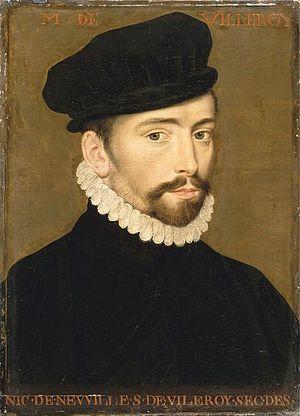
Nicolas de Neuville (ou Neufville), seigneur de Villeroy
La maison de Neufville de Villeroy est une famille de la noblesse française originaire de Lorraine. Elle est issue d'un secrétaire des finances anoblie par Louis XII au XVIᵉ siècle. Elle a été élevée au titre ducal en 1651. Elle est éteinte de nos jours.
Nicolas IV de Neufville, marquis de Villeroy, est un homme d'État français, secrétaire d'État pendant les guerres de religion, puis principal ministre de la régente Marie de Médicis.